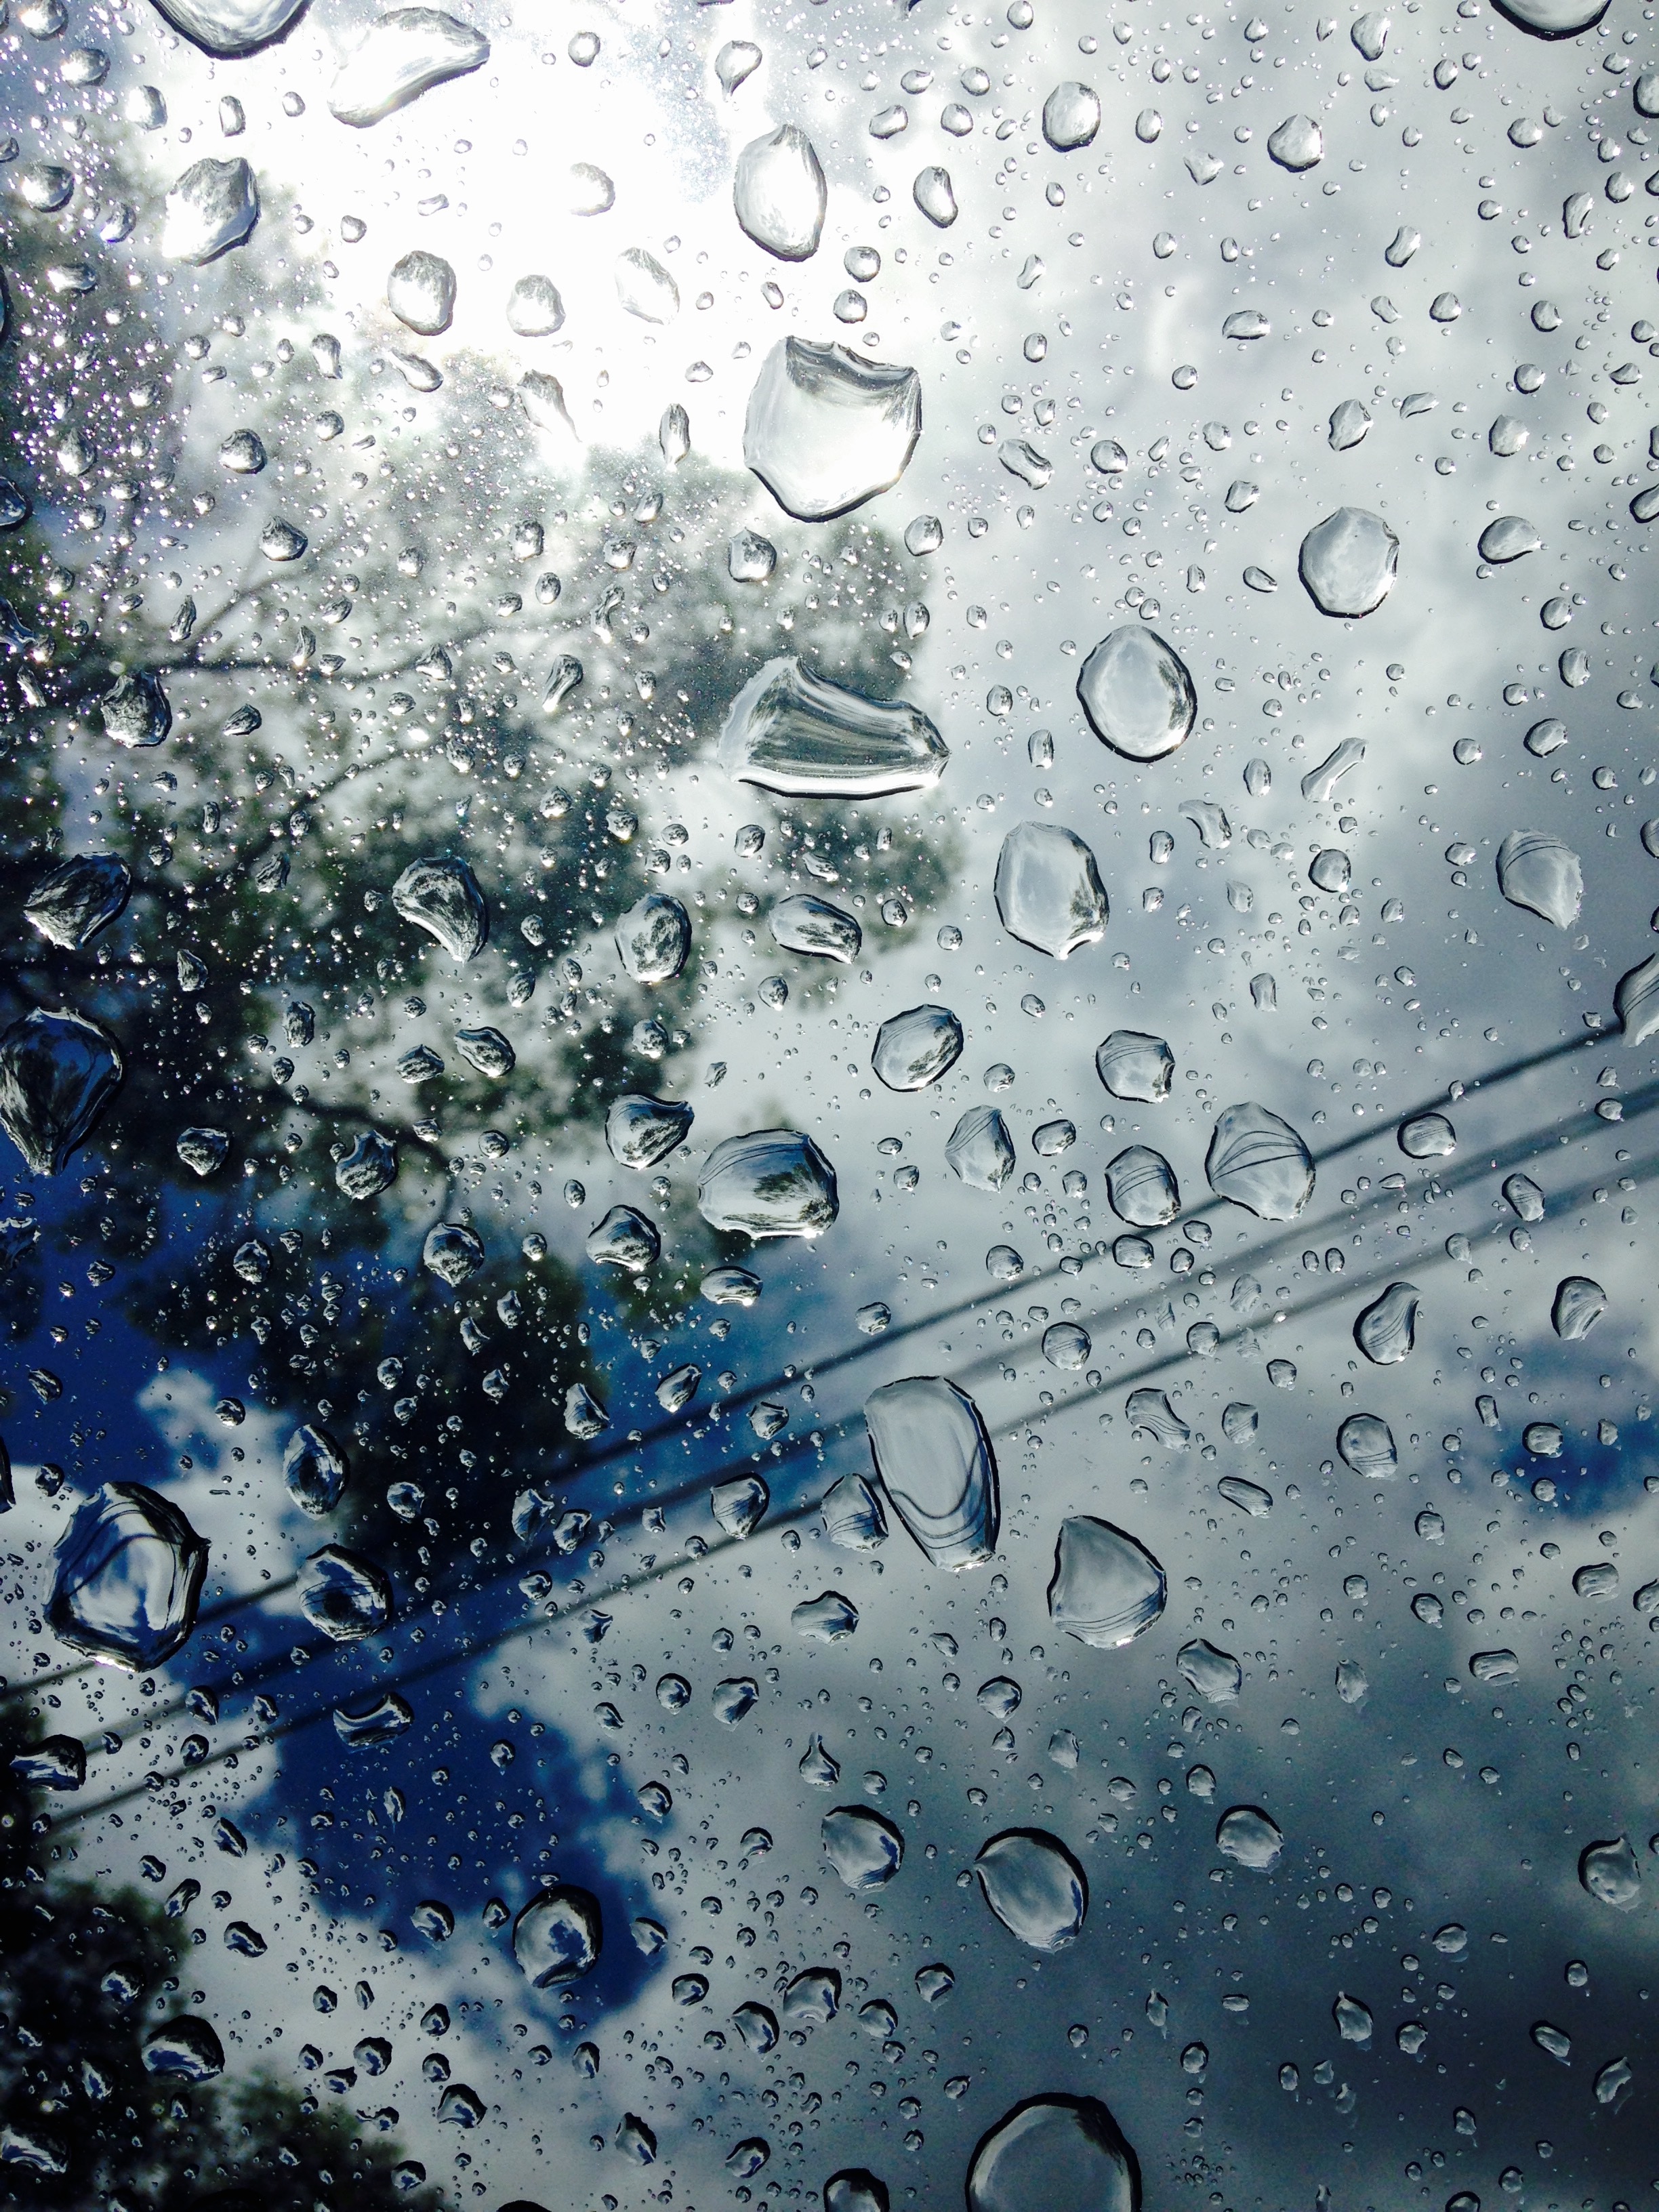
water, drop, rain, weather, blue, freezing